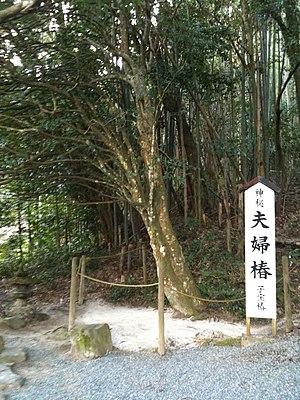
Sanctuaire Yaegaki, à Matsue, préfécture de Shimane, Japon En-musubi
Yaegaki-jinja est un sanctuaire shinto situé dans la municipalité de Matsue, préfecture de Shimane, région du Chûgoku, dans le sud-ouest du Japon. Y sont vénérés le dieu Susanoo et son épouse, la princesse Kushidana.